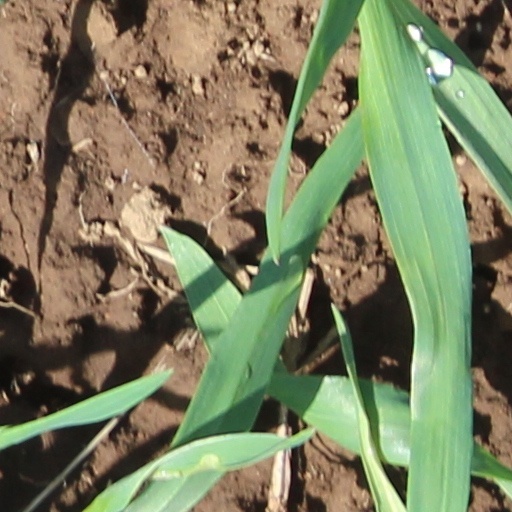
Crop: wheat